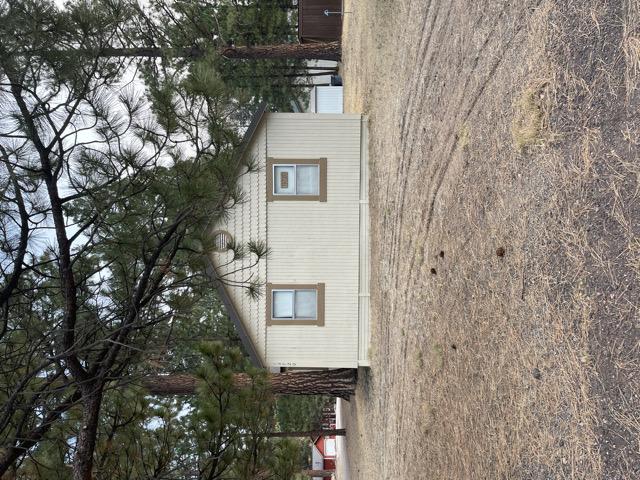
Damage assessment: no_damage